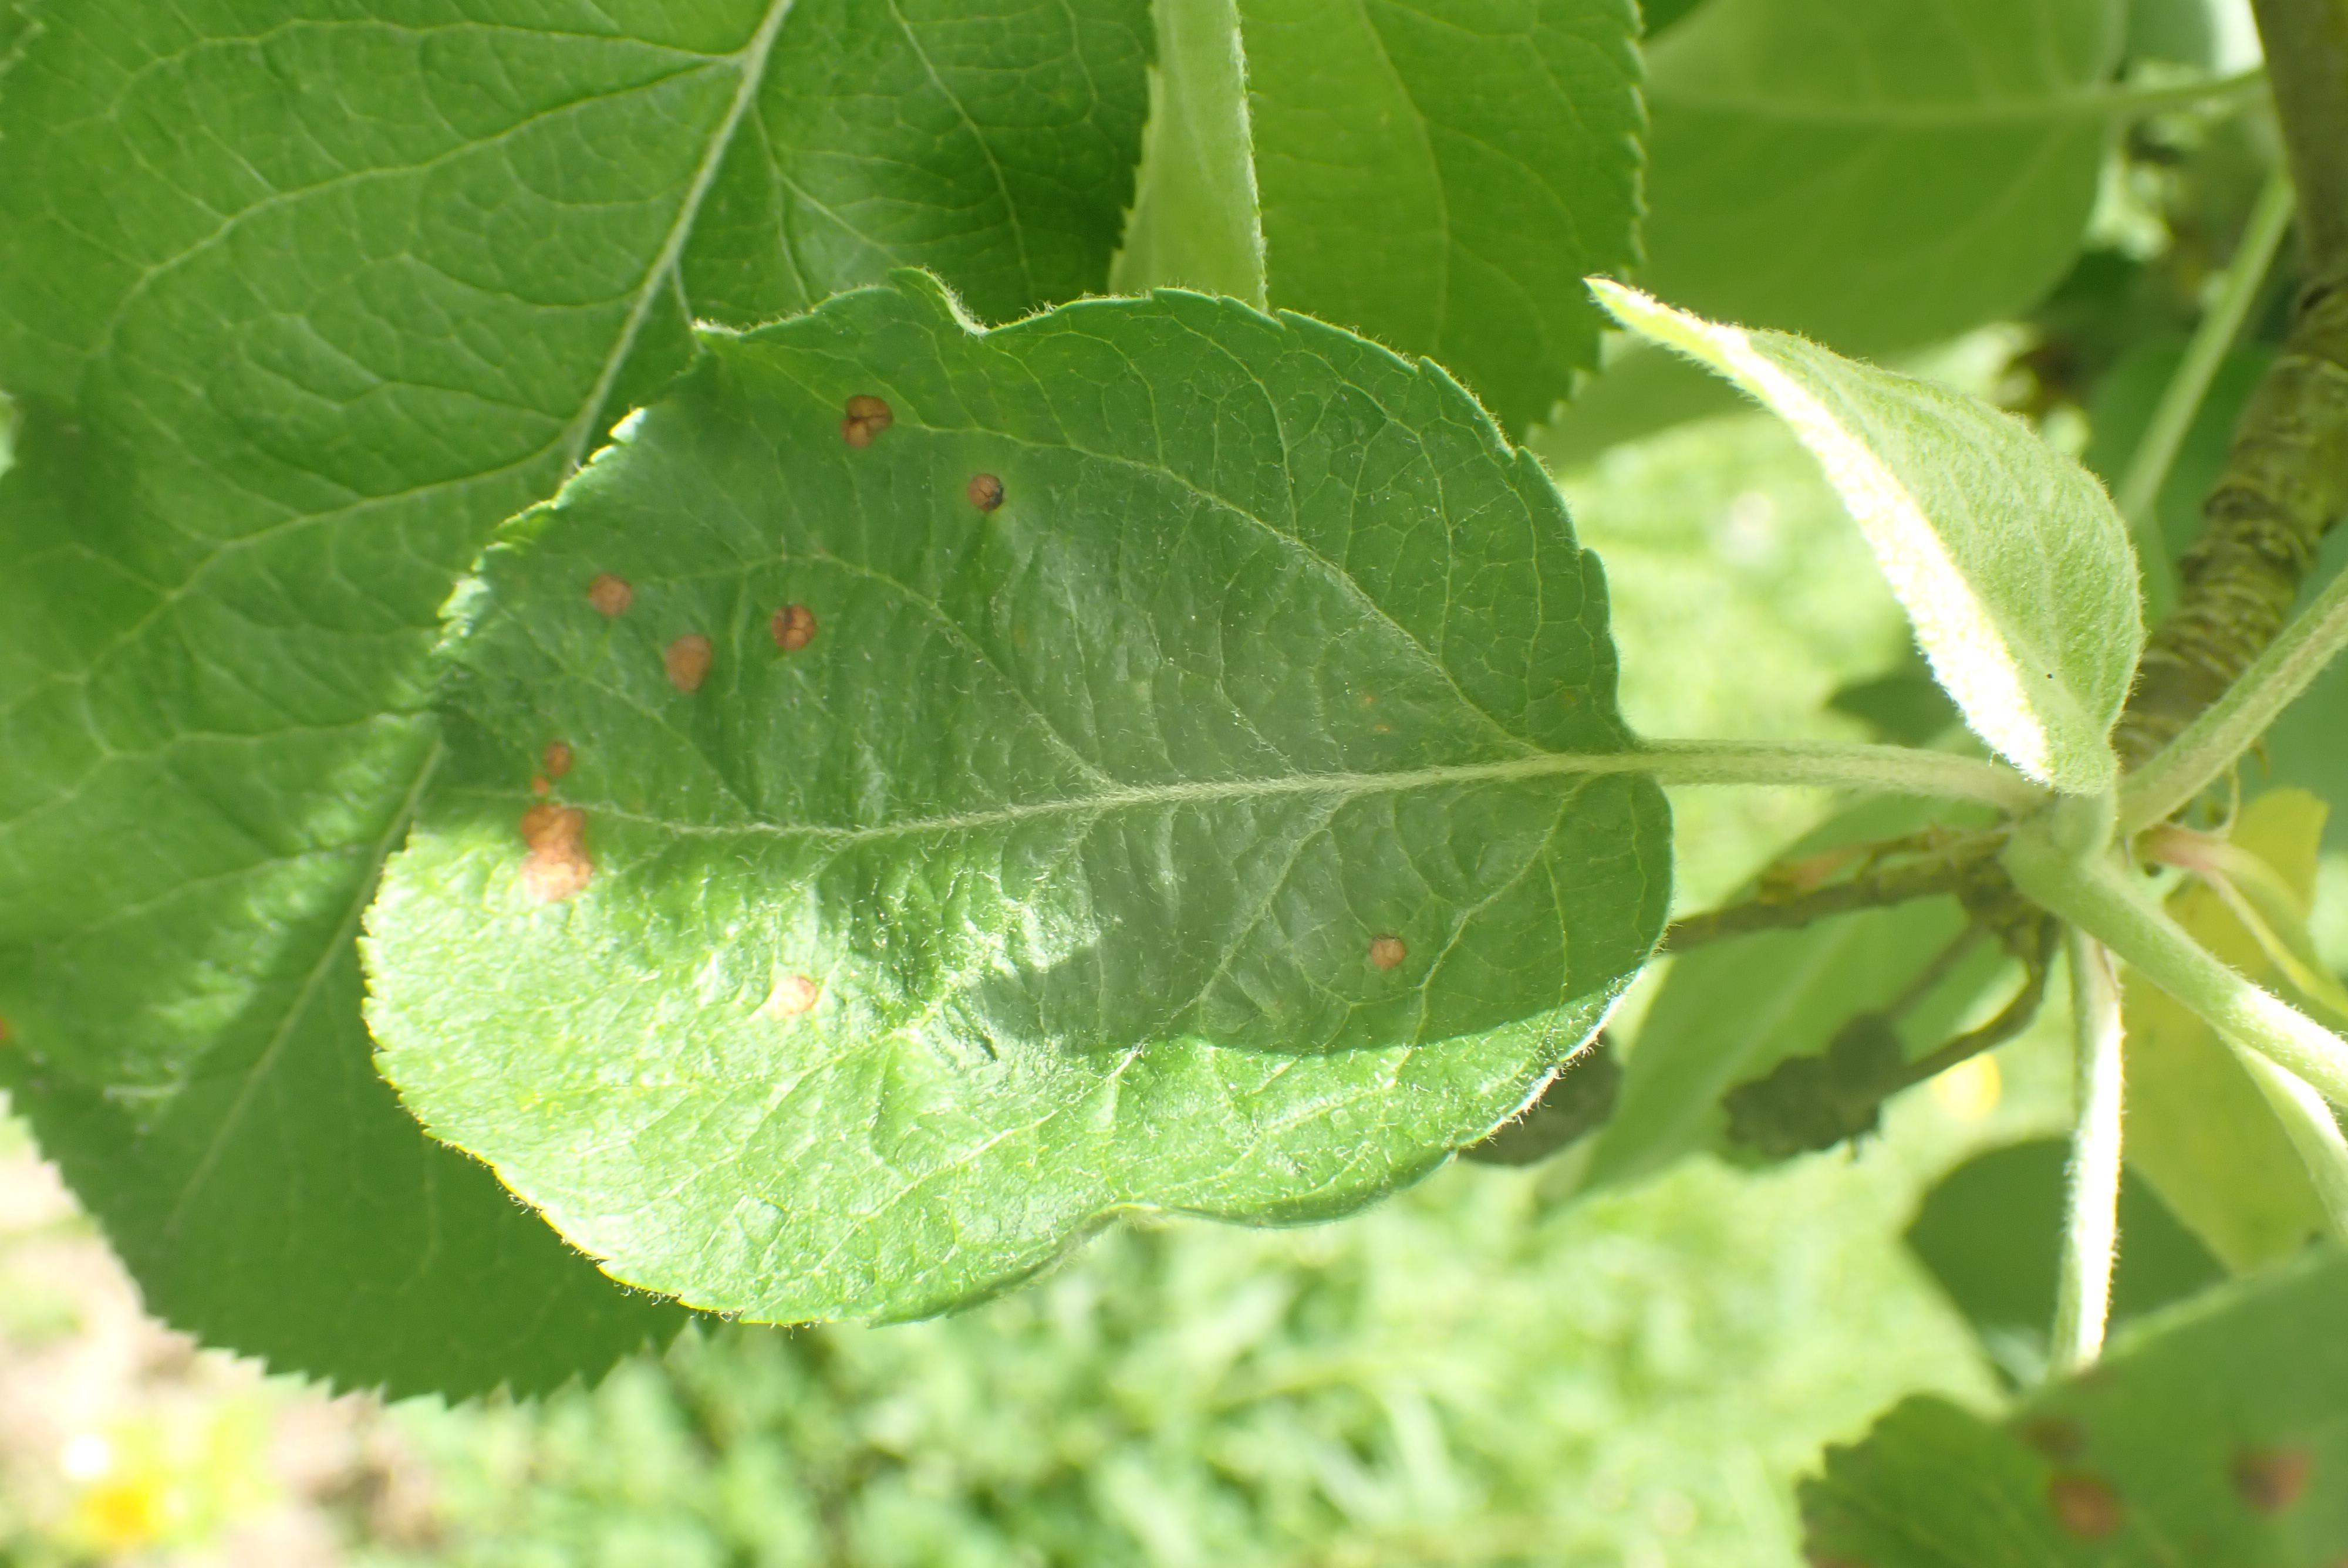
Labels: frog_eye_leaf_spot